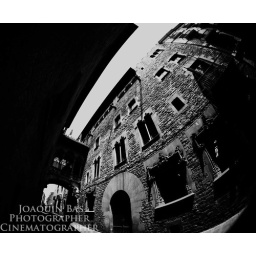
my street has a bridge in it